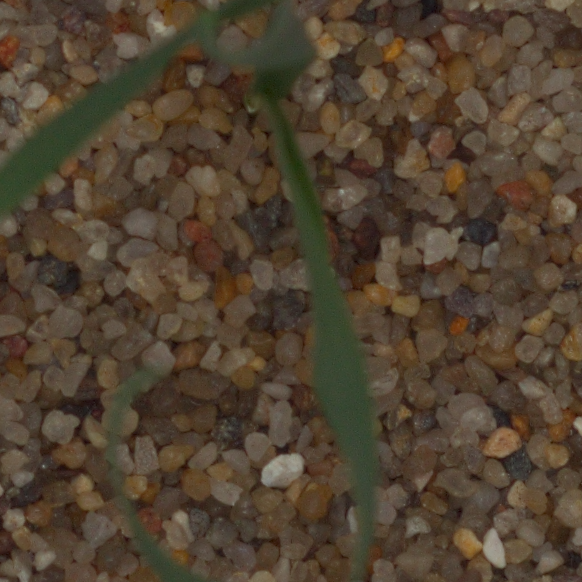
Label: common_wheat